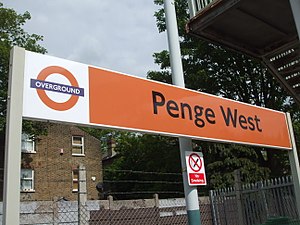
Penge (London)
Skilt ved West Railroad i Penge
Penge er en forstad til London i distriktet Bromley. Den ligger 11,4 km sydøst for Charing Cross.